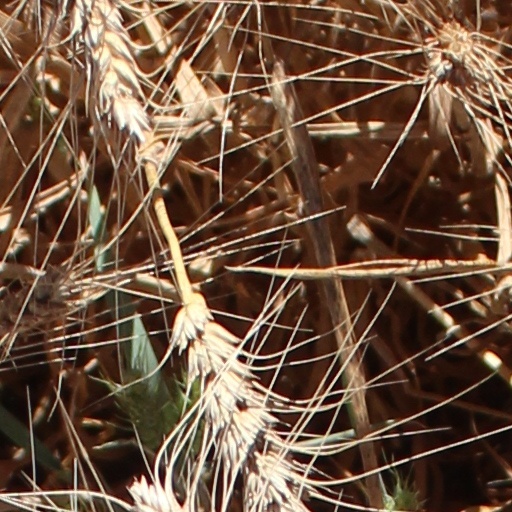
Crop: wheat